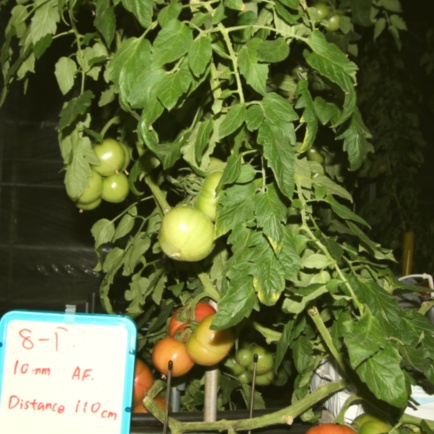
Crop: tomato